Richard Allison (architect)

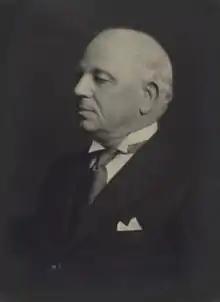
Allison in January 1940.

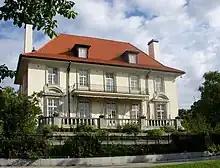
The British chancery in Stockholm

Sir Richard John Allison (1869–1958) was a Scottish architect. From 1889 he was associated with the government Office of Works in London (as example The Science Museum), and from 1914 was its chief architect.